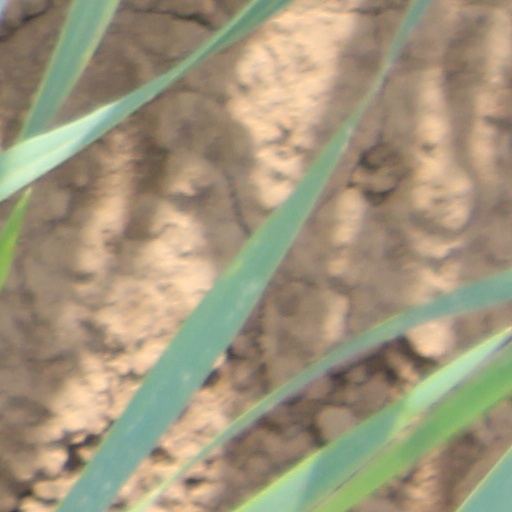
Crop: wheat